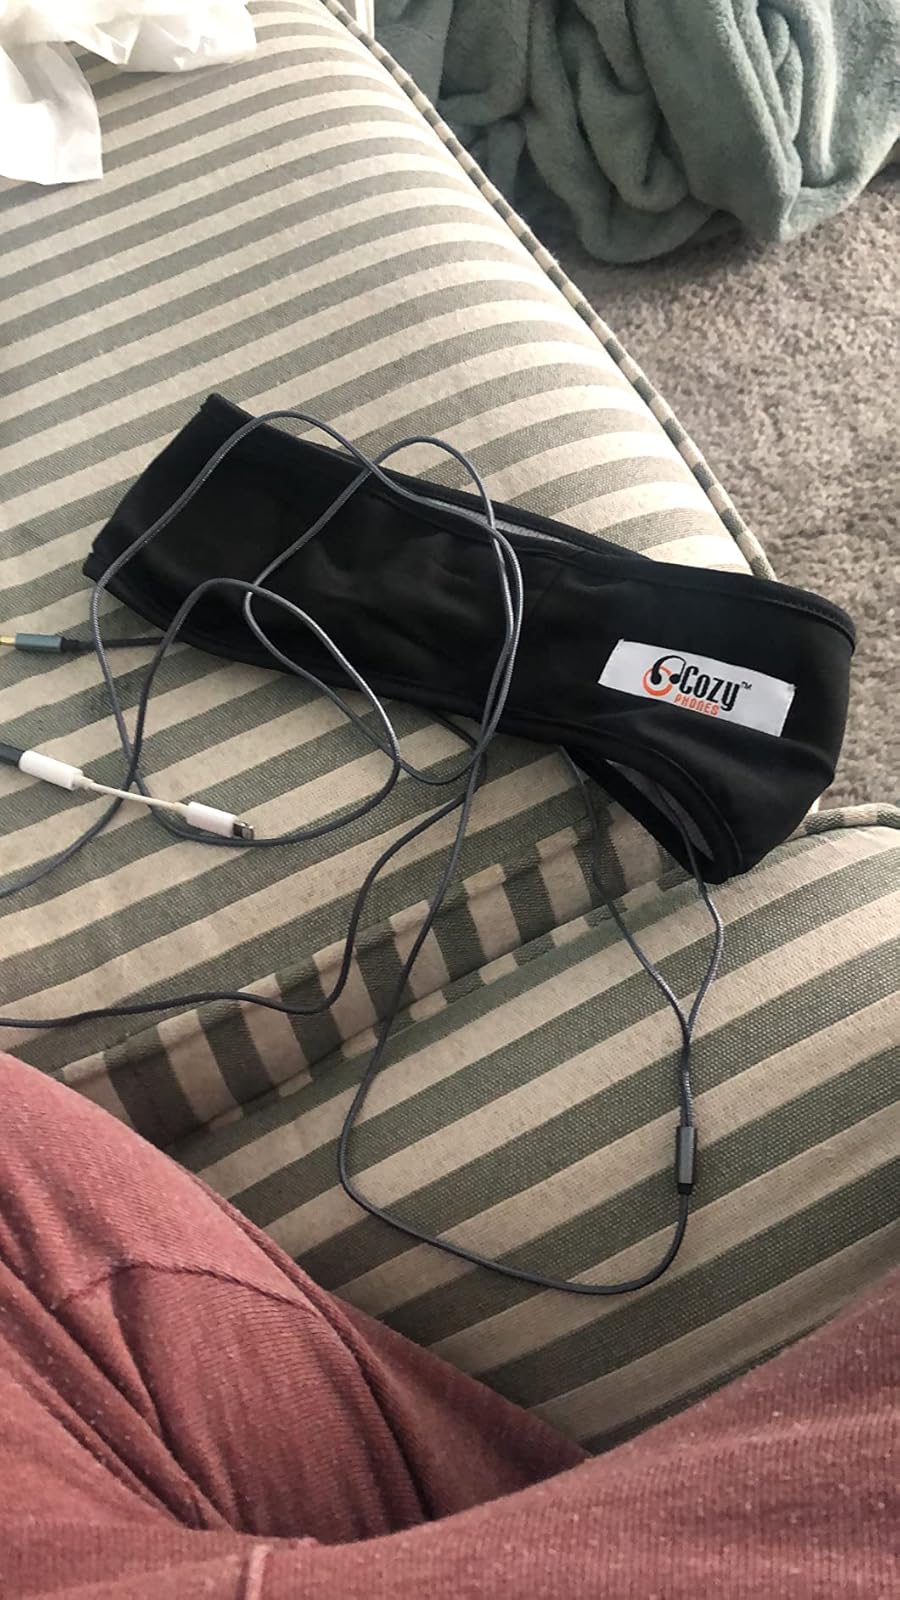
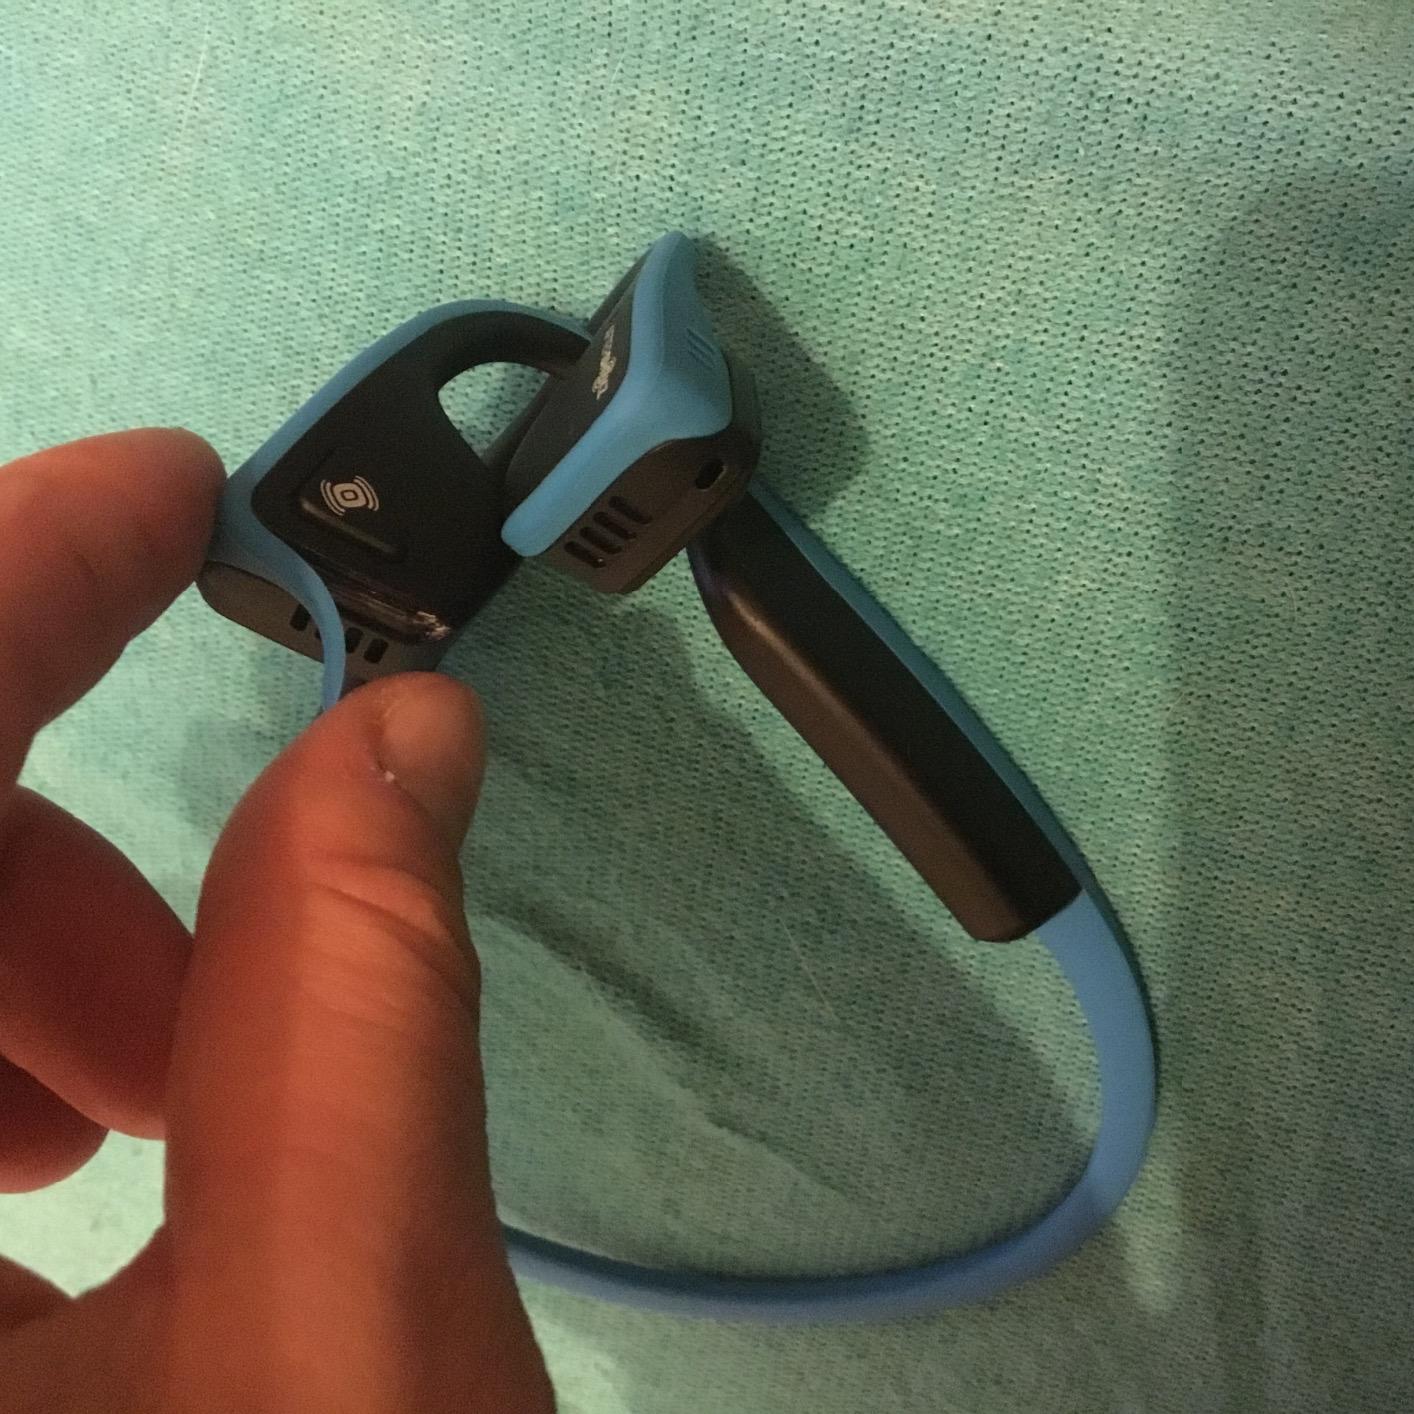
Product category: headphones
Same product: no